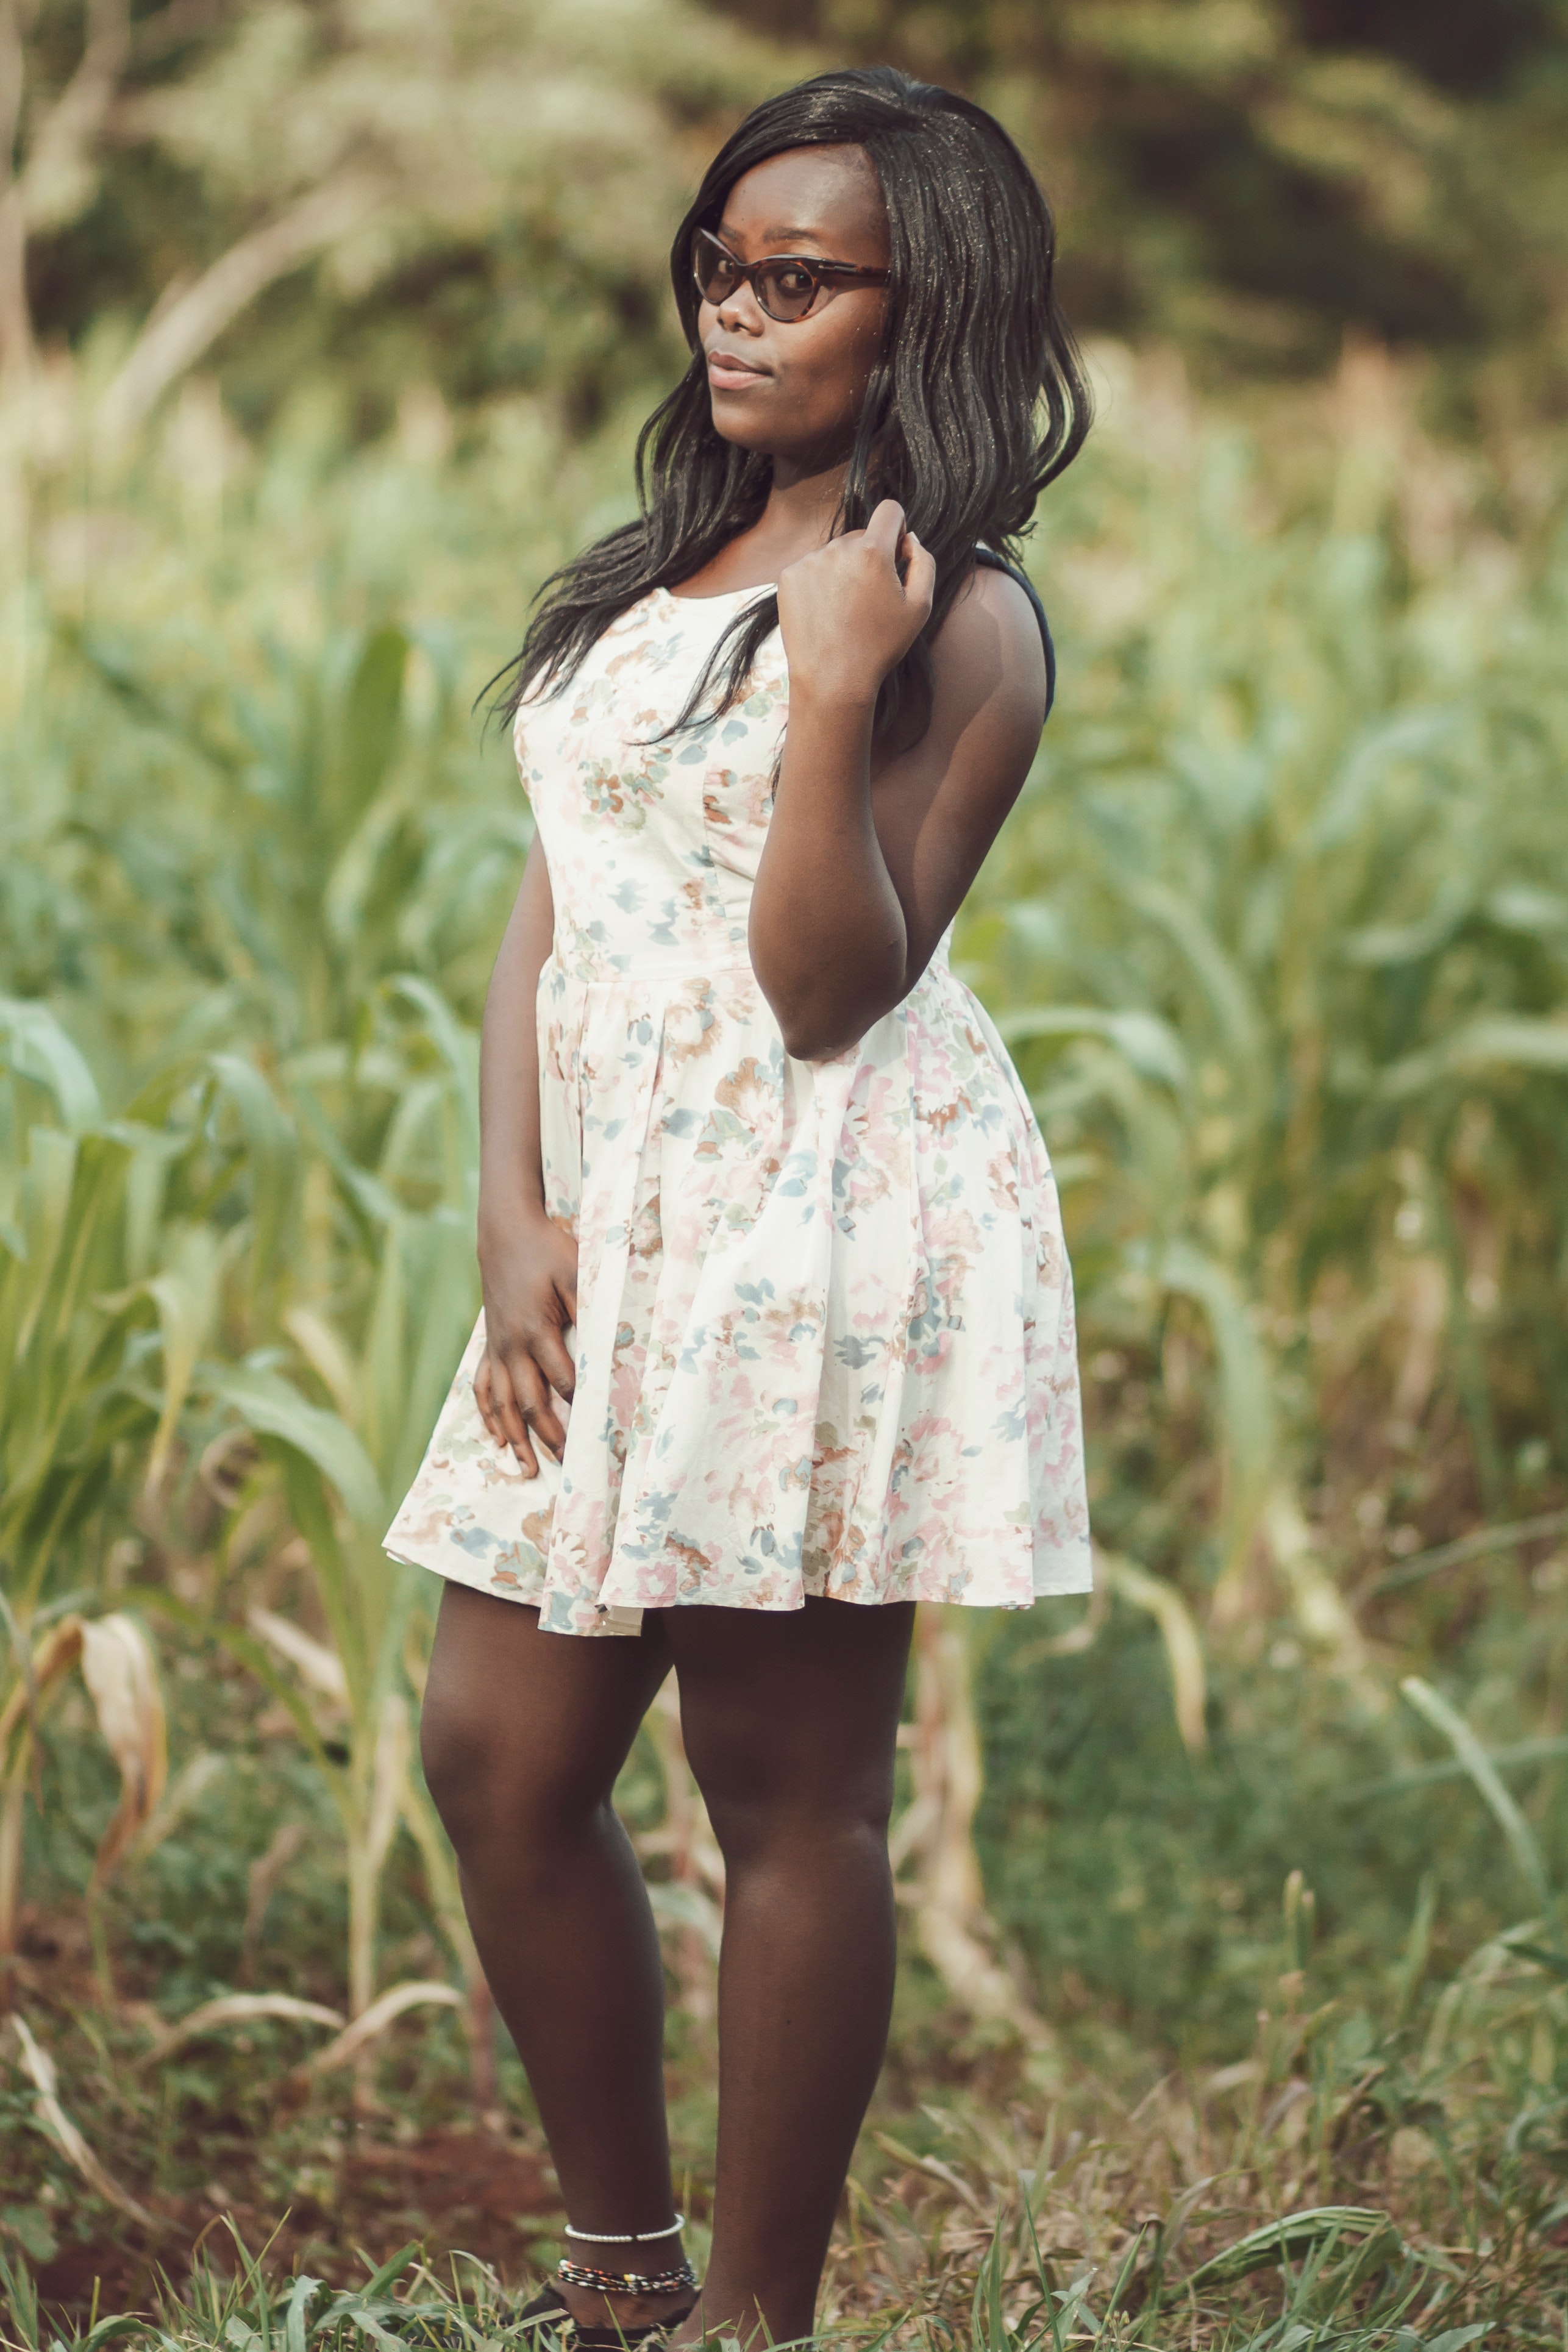
People in nature, white, hair, photograph, clothing, beauty, green, skin, grass, photo shoot, dress, fashion, yellow, model, natural environment, long hair, brown, brown hair, photography, black hair, lip, shoulder, summer, tree, grass family, leg, human leg, plant, thigh, sunlight, smile, knee, forest, style, fashion design